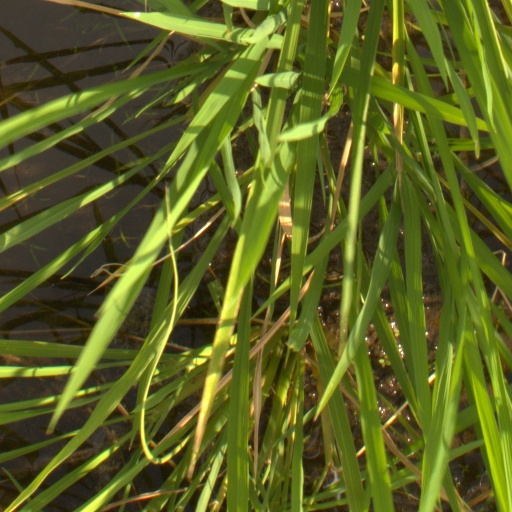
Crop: rice